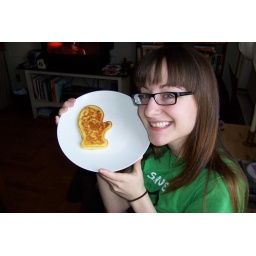
Raina is pretty much the cutest person in existence. Also, my plates look like they have no dimension.